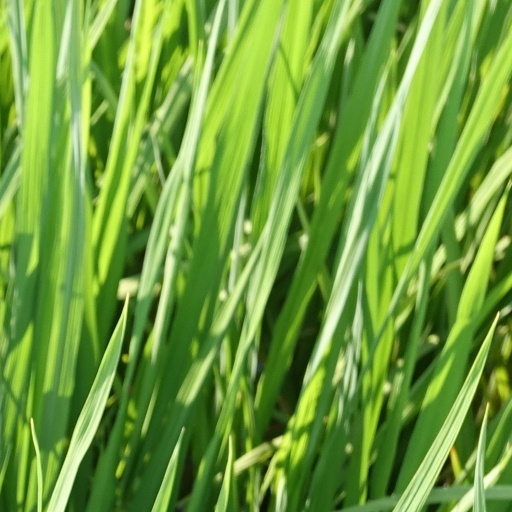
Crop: rice